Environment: real
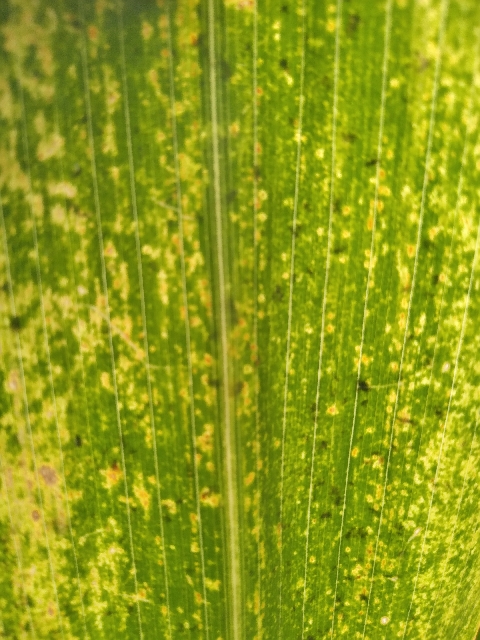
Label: lethal_necrosis